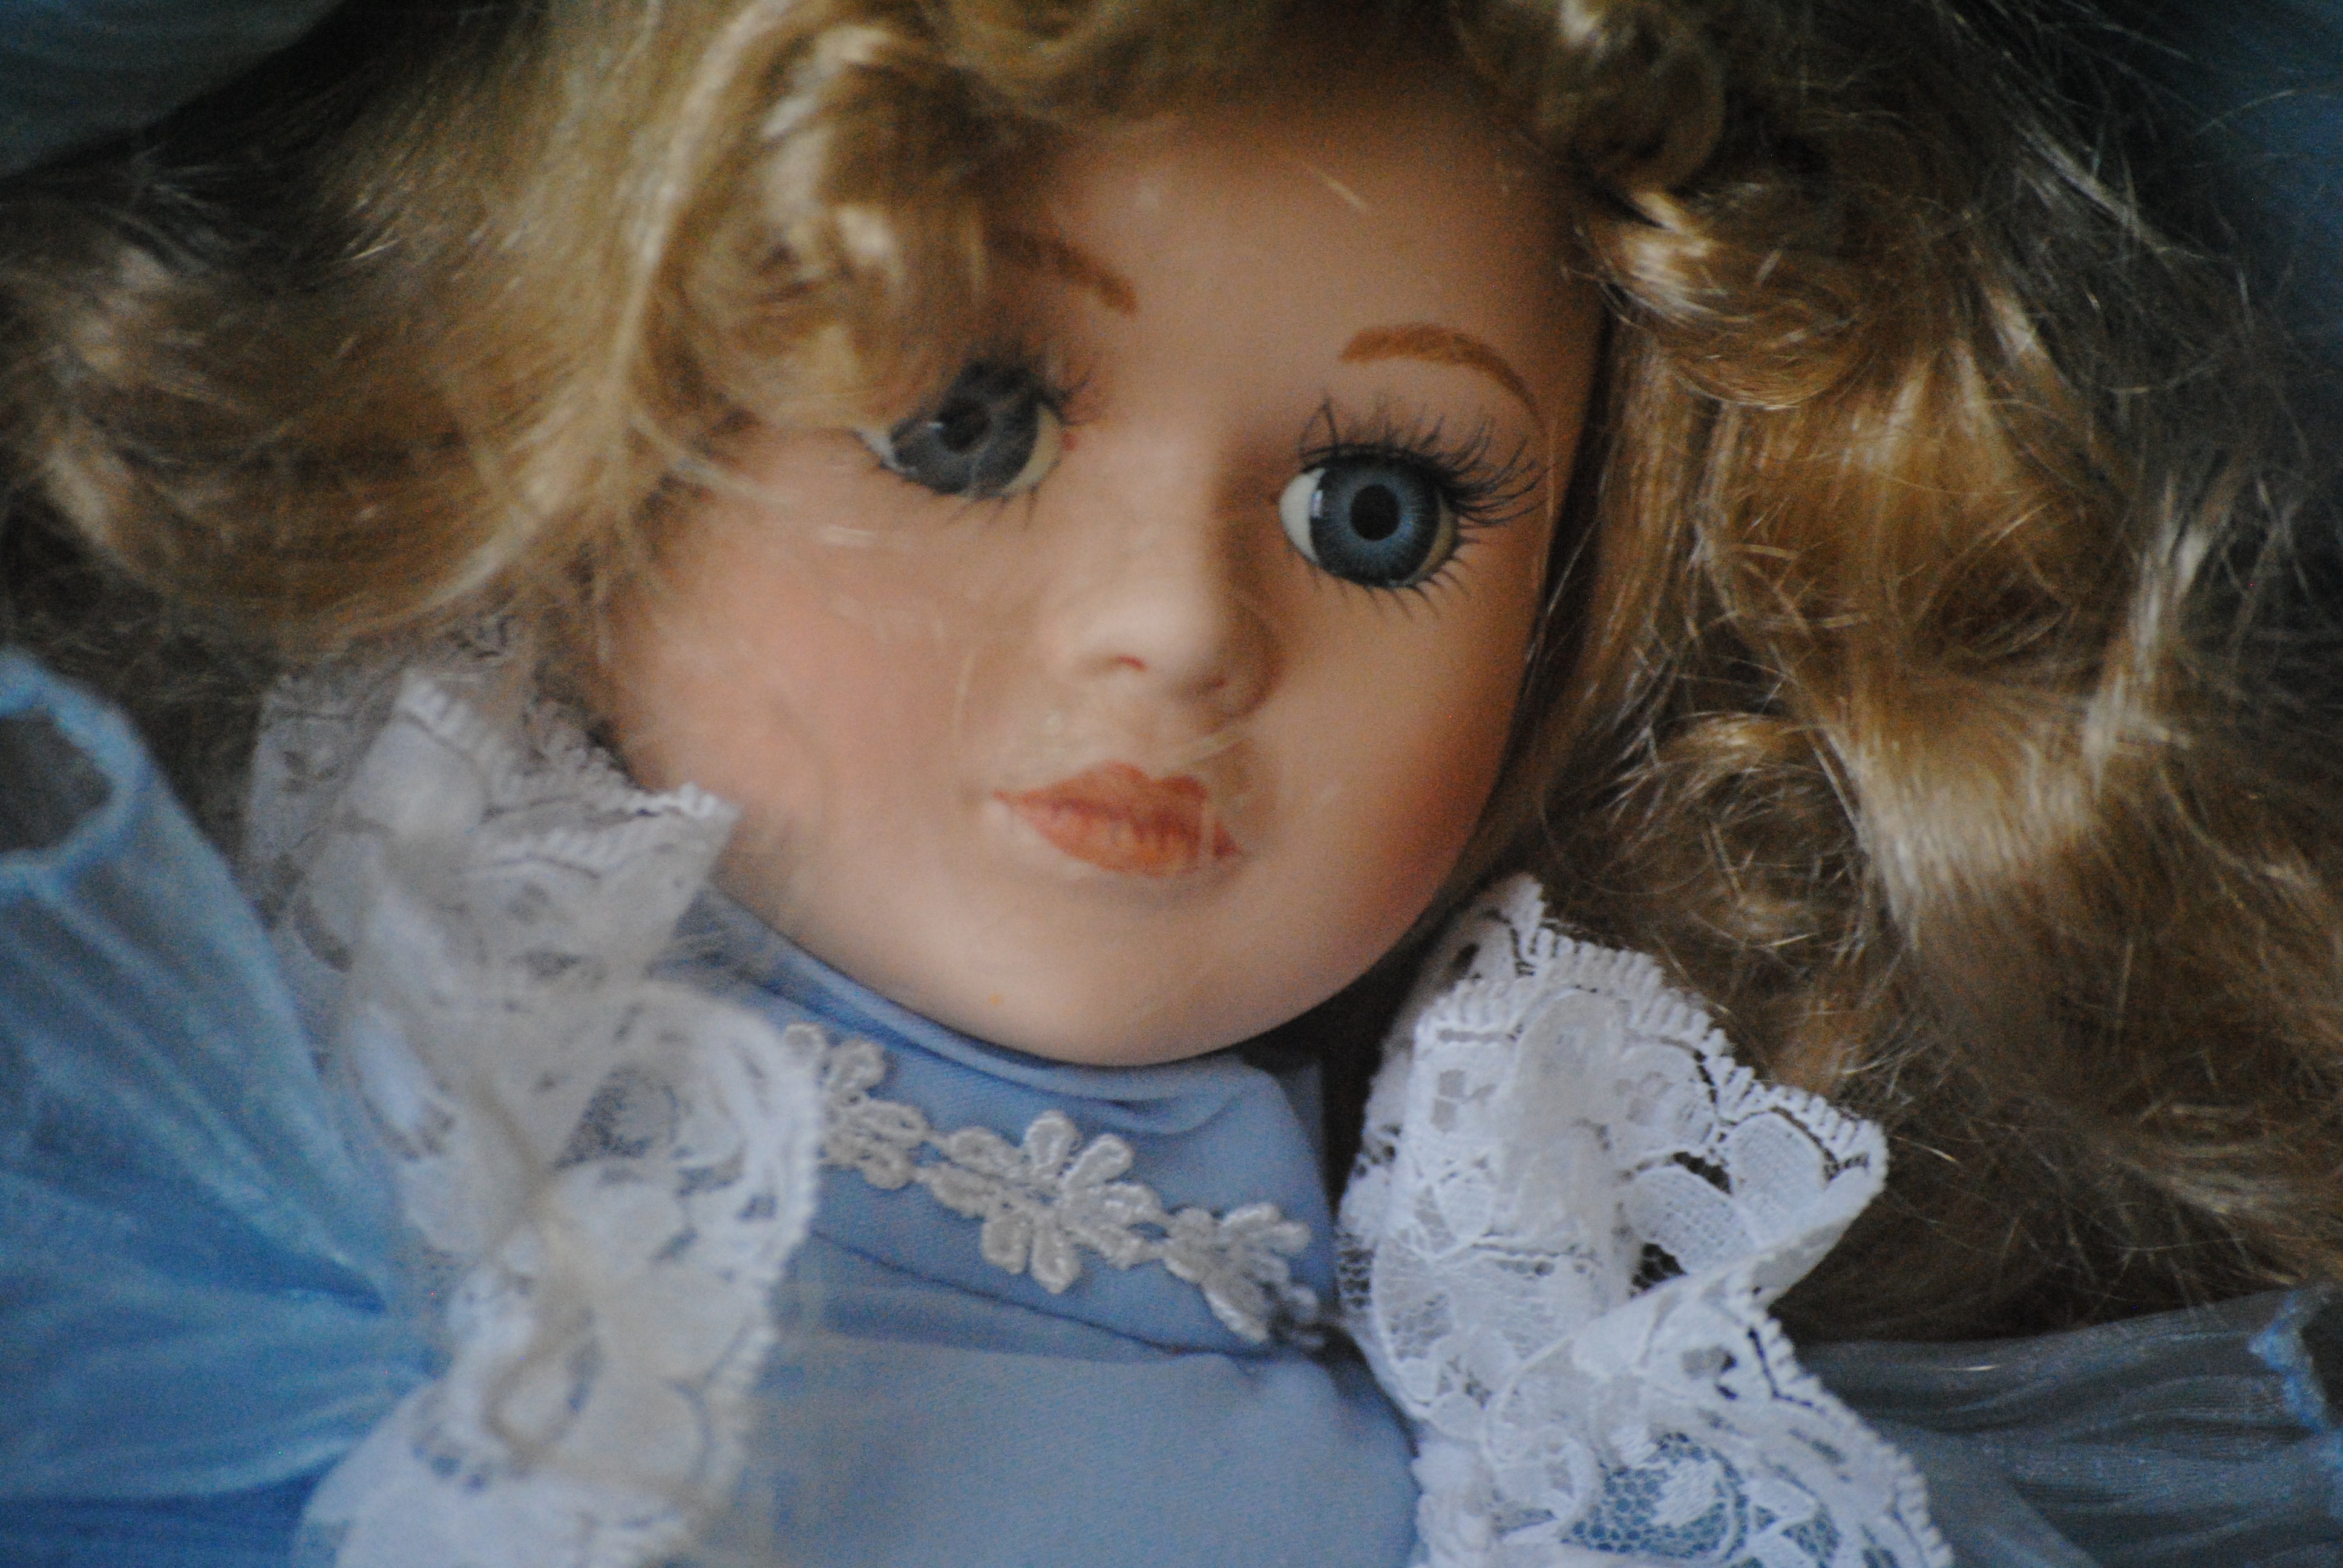
person, girl, hair, vintage, antique, play, old, cute, female, portrait, model, young, ceramic, child, nostalgia, blue, lady, toy, childhood, face, doll, nose, fun, dress, figure, toddler, eye, head, skin, beauty, blond, porcelain, dolly